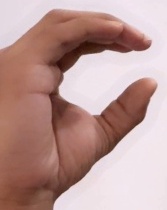
ASL sign: C